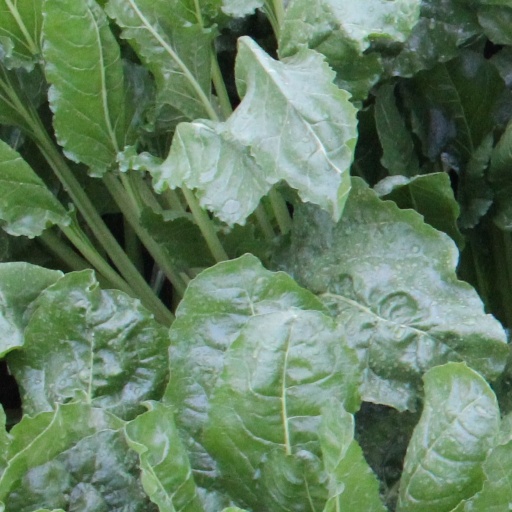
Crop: sugar beet